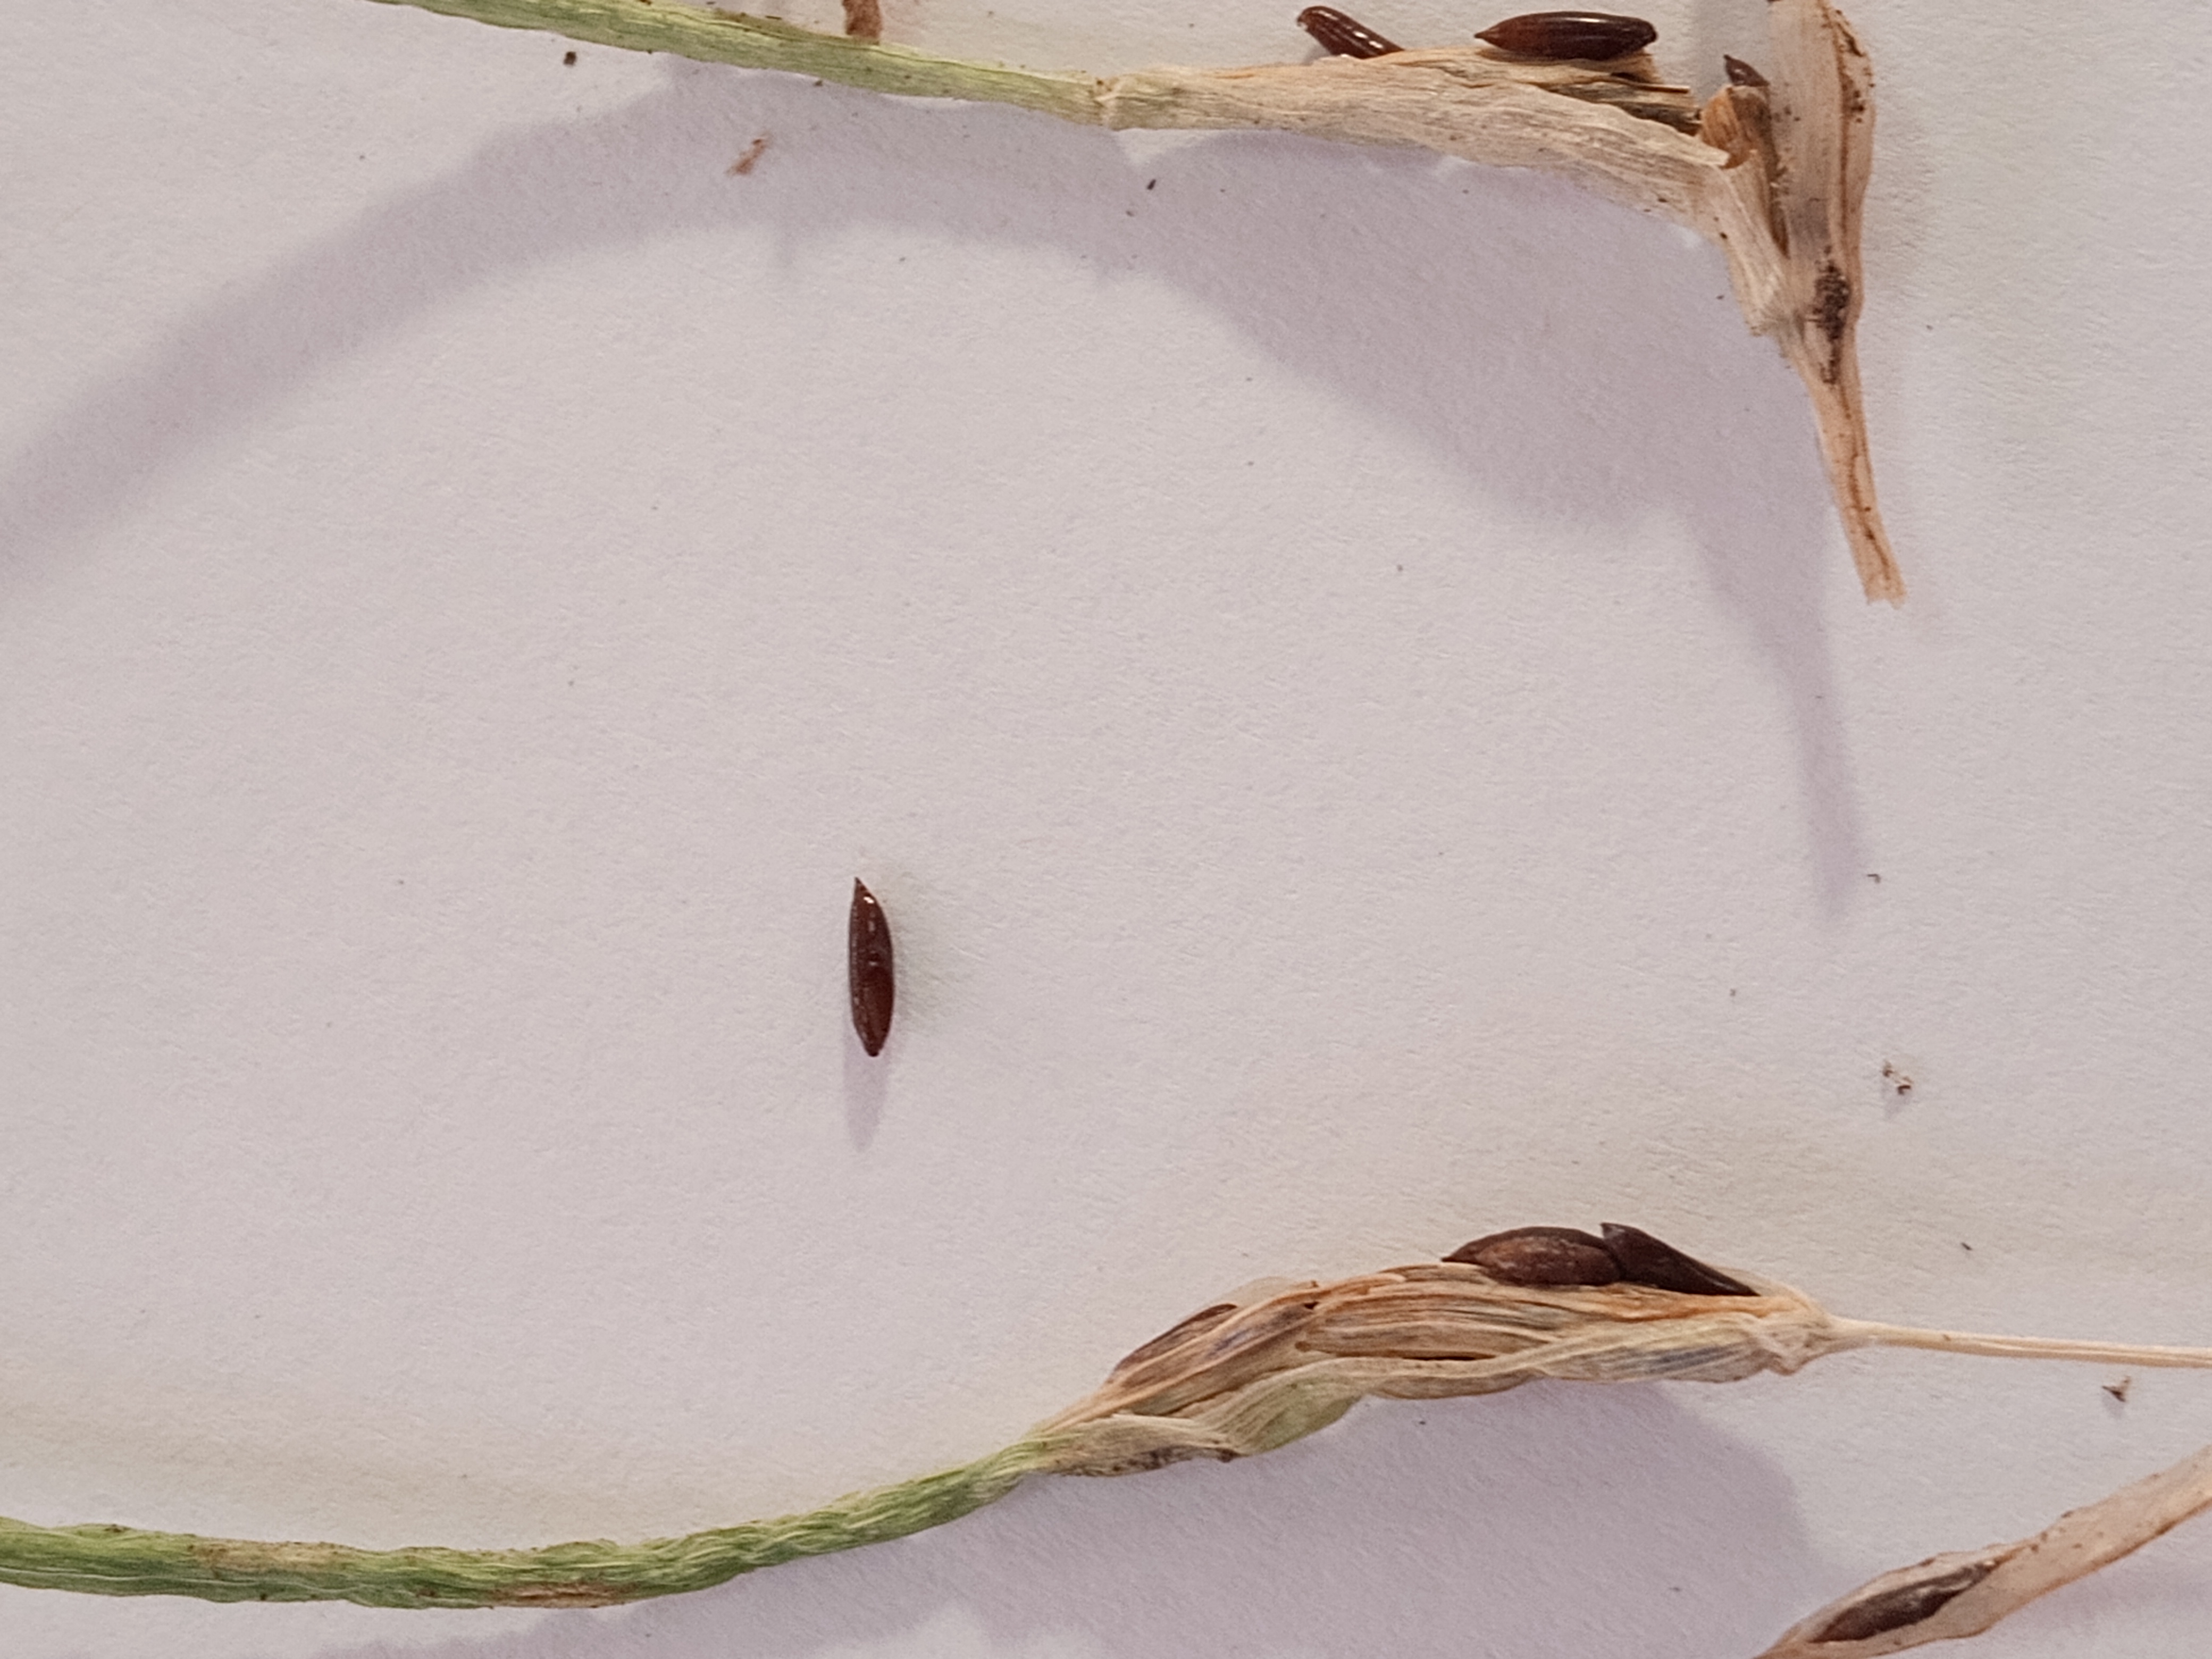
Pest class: hessian_fly